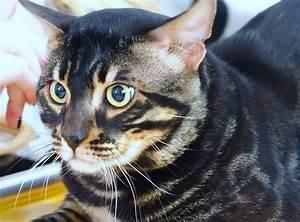
cat